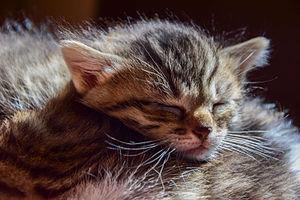
De jeunes chatons agés d'un mois dormant les uns sur les autres